Ocean City, Maryland

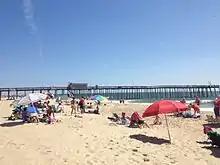
Ocean City pier and beach

In 2002, Ocean City undertook a multi-million dollar beach restoration program in an attempt to slow the westward migration of its beaches. The program pumped tons of sand from offshore and deposited it onto the beach. A dune line was also re-established in front of Ocean City's building line. Another similar project began after the 2006 tourist season closed.